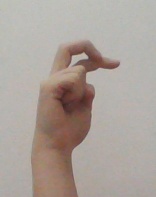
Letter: zay